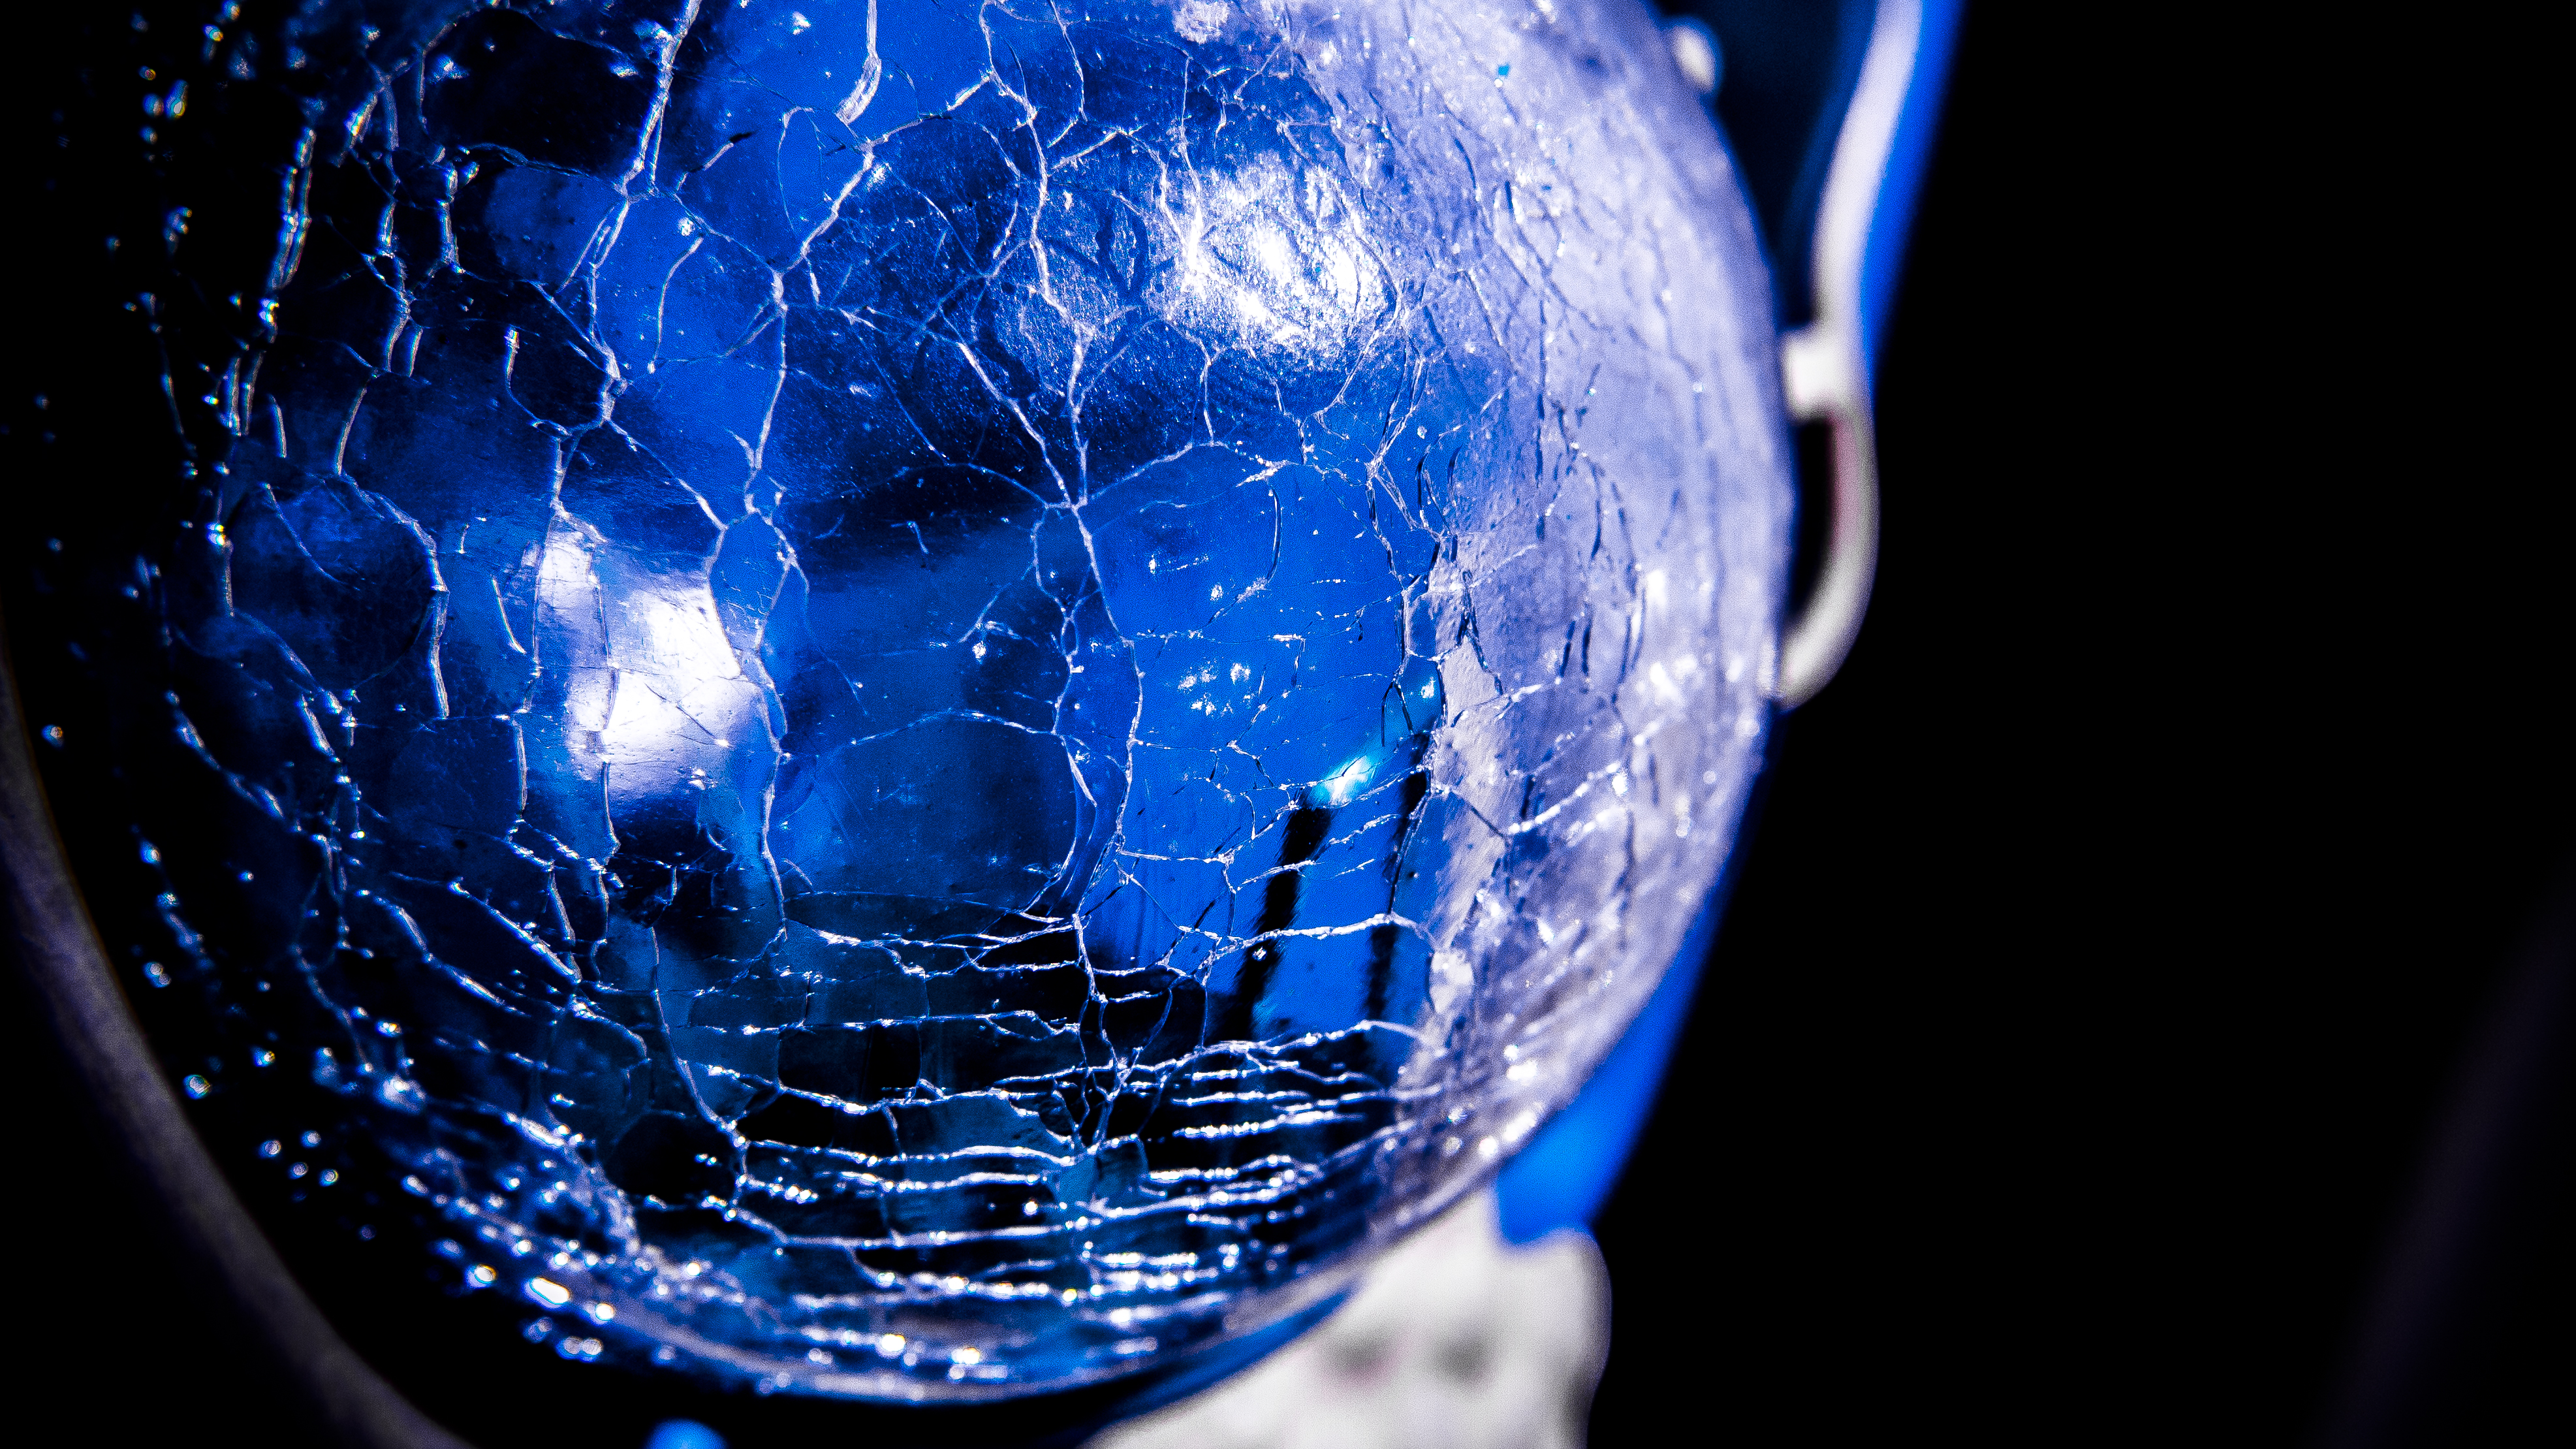
water, light, abstract, glass, decoration, reflection, macro, space, broken, blue, black, garden, monochrome, close, outer space, cracked, creativecommons, earth, sphere, minimal, shattered, detail, shiny, shape, simple, macro photography, computer wallpaper